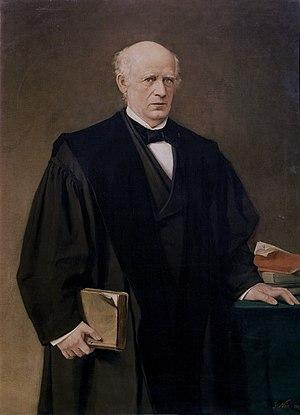
Cet article dresse la liste des présidents du gouvernement d’Espagne ou leur équivalent depuis 1705.
Pascual Madoz Ibañez est un homme d'État et un écrivain espagnol dont l'œuvre exemplaire est la somme que représente son Dictionnaire géographique de l'Espagne publié au milieu du XIXᵉ siècle.
Les lies et passeries sont des accords conclus de vallée à vallée sur l’ensemble de la chaîne des Pyrénées. Elles sont établies entre communautés montagnardes du même versant ou vivant de part et d’autre de la frontière franco-espagnole.